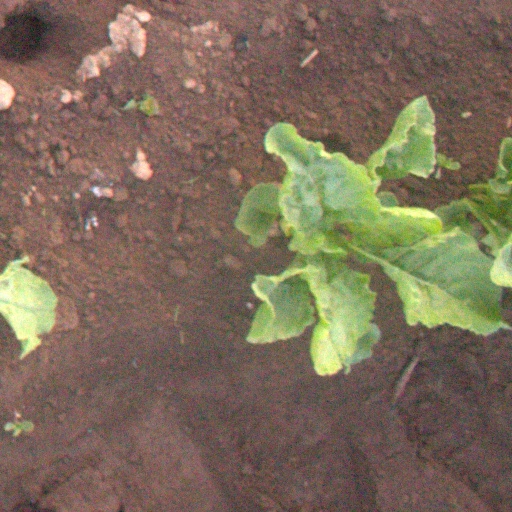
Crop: sugar beet